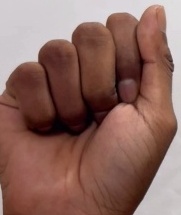
ASL sign: A